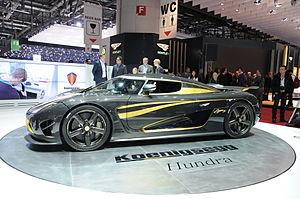
Salon international de l'automobile de Genève 2013
La Koenigsegg Agera S est une supercar du constructeur suédois Koenigsegg produite à partir de 2012. Il s'agit d'une version évoluée de la Koenigsegg Agera, son châssis monocoque extra-léger est constitué de fibre de carbone, d'aluminium en nid d'abeilles et de kevlar ; le toit est amovible.